Indian famine of 1896–1897

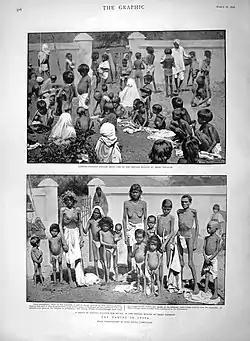
Famine relief at the Zenana Mission at Deori Panagar, near Jabalpur, India, March 1897

A decade earlier, in 1883, the Provisional Famine Code had been promulgated soon after the report of the first Indian Famine Commission was submitted in 1880. Now, guided by the Code, relief was organised for 821 million units at a cost of Rs. 72.5 million (then approx. £4,833,500). Revenue (tax) was remitted to the tune of Rs. 12.5 million (£833,350) and credit totalling Rs. 17.5 million (£1,166,500) was given. A charitable relief fund collected a total of Rs. 17.5 million (£1,166,500) of which Rs. 1.25 were collected in Great Britain.